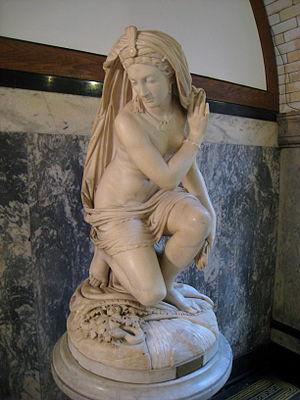
Scipione Tadolini, né en 1822 à Rome et mort en 1893, est un sculpteur italien.